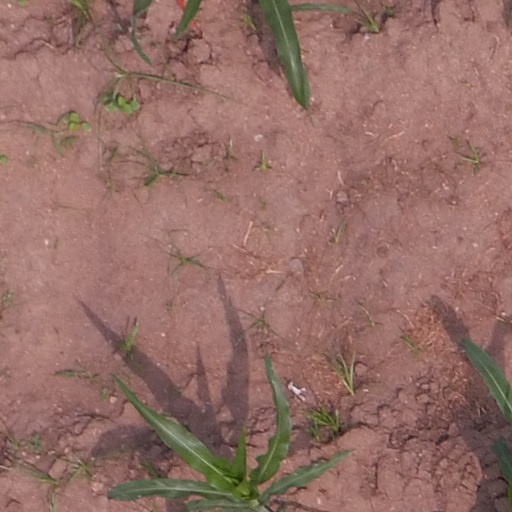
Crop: maize; corn